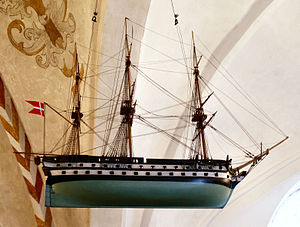
Odden Kirke / Kirkens inventar
Odden Kirke, kirkeskib, model af linjeskibet Prinds Christian Frederik fra slaget ved Sjællands Odde
Odden Kirke ligger midt på Sjællands Odde i Overby.